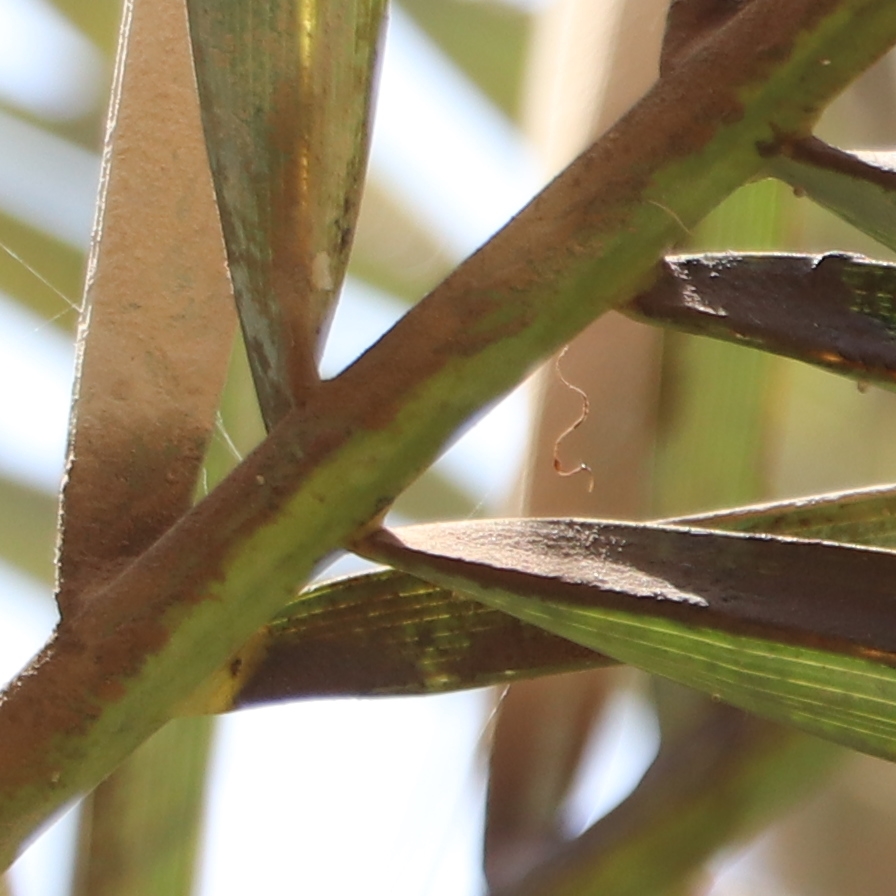
Label: Honey